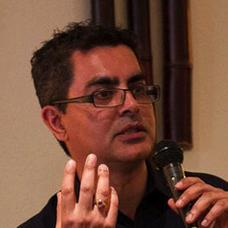
Age: 47